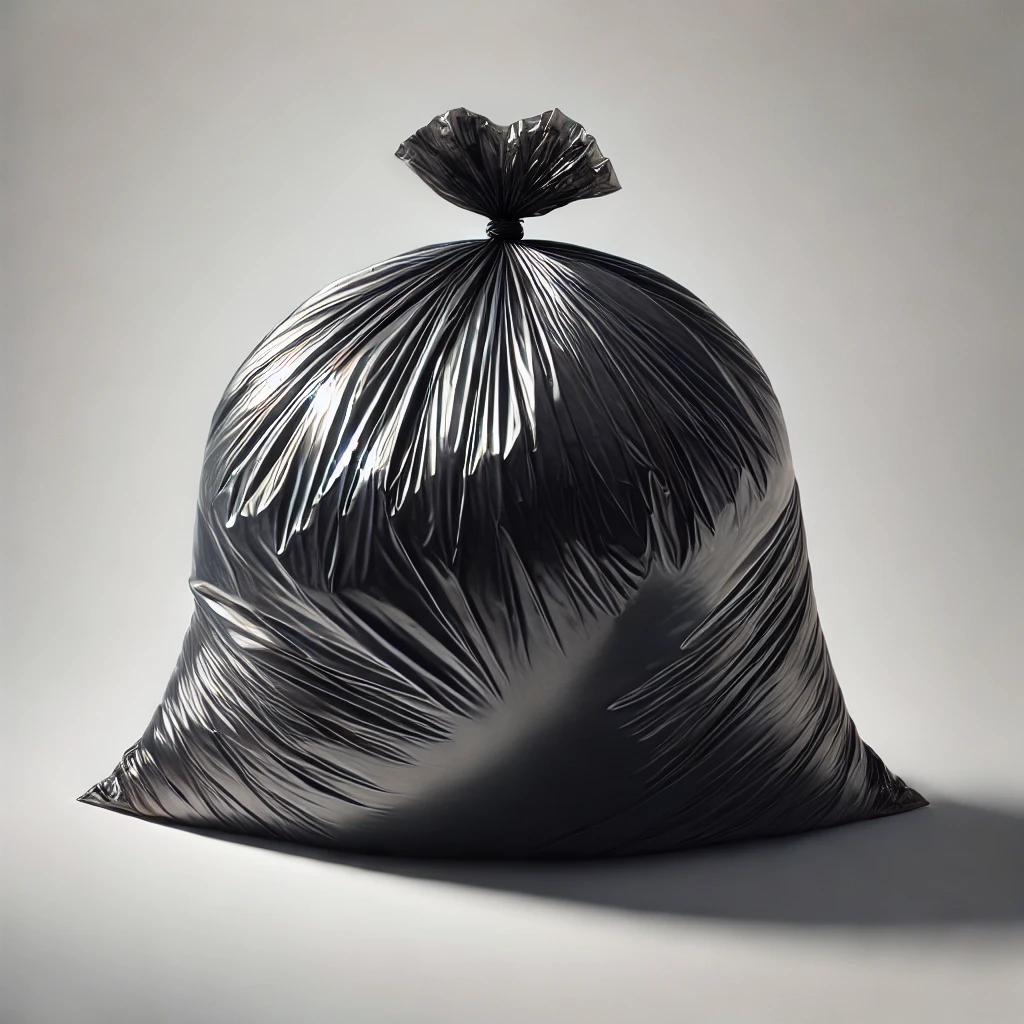
Etiqueta: plástico